Dragon Ball Z Side Story: Plan to Eradicate the Saiyans

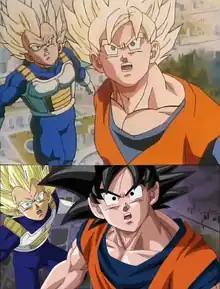
Screenshots of the original 1993 OVA (top) and the 2010 remake (bottom). In addition to new animation, the plot was also altered, as seen with Goku no longer being transformed in this scene.

"Dragon Ball: Plan to Eradicate the Super Saiyans" is a 2010 OVA and remake of 1993's "Dragon Ball Z Side Story: Plan to Eradicate the Saiyans". The OVA was included in the Namco Bandai Games video game "", which was released on November 2, 2010. It later received a coupled DVD release with "" in the March issue of the monthly magazine "Saikyō Jump", which was released on February 3, 2012.